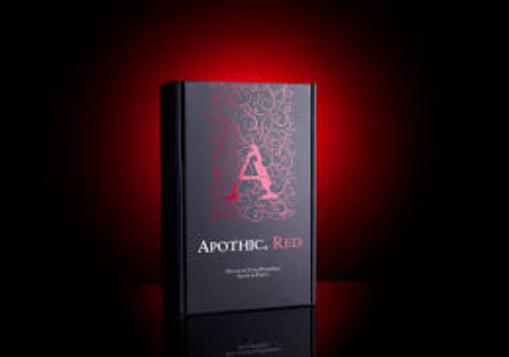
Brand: apothia-2
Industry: Necessities